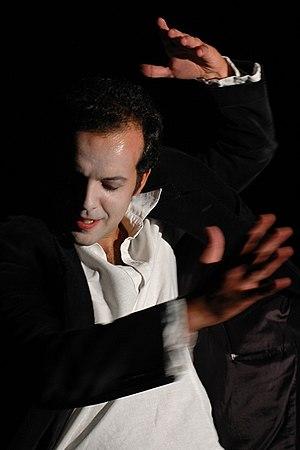
Mario Perrotta est un auteur, acteur et metteur en scène italien. On le rattache à la deuxième génération du théâtre-récit.